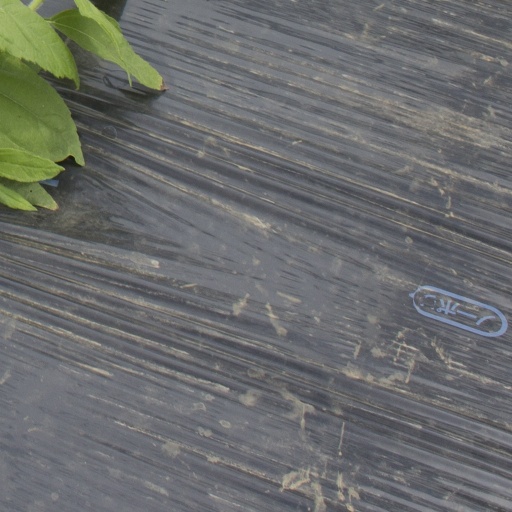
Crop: Jerusalem artichoke